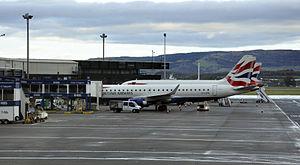
L'Aéroport de Glasgow, est un aéroport international en Écosse, situé à 11 km du centre ville de Glasgow. En 2014, l'aéroport a accueilli environ 7,7 millions de passagers, une augmentation de 4,8 % par rapport à 2013, faisait cet aéroport le second en Écosse, après celui d'Édimbourg, et le huitième au Royaume-Uni. C'est le principal aéroport pour entrer en Écosse pour les vols transatlantiques et direct long-courrier.